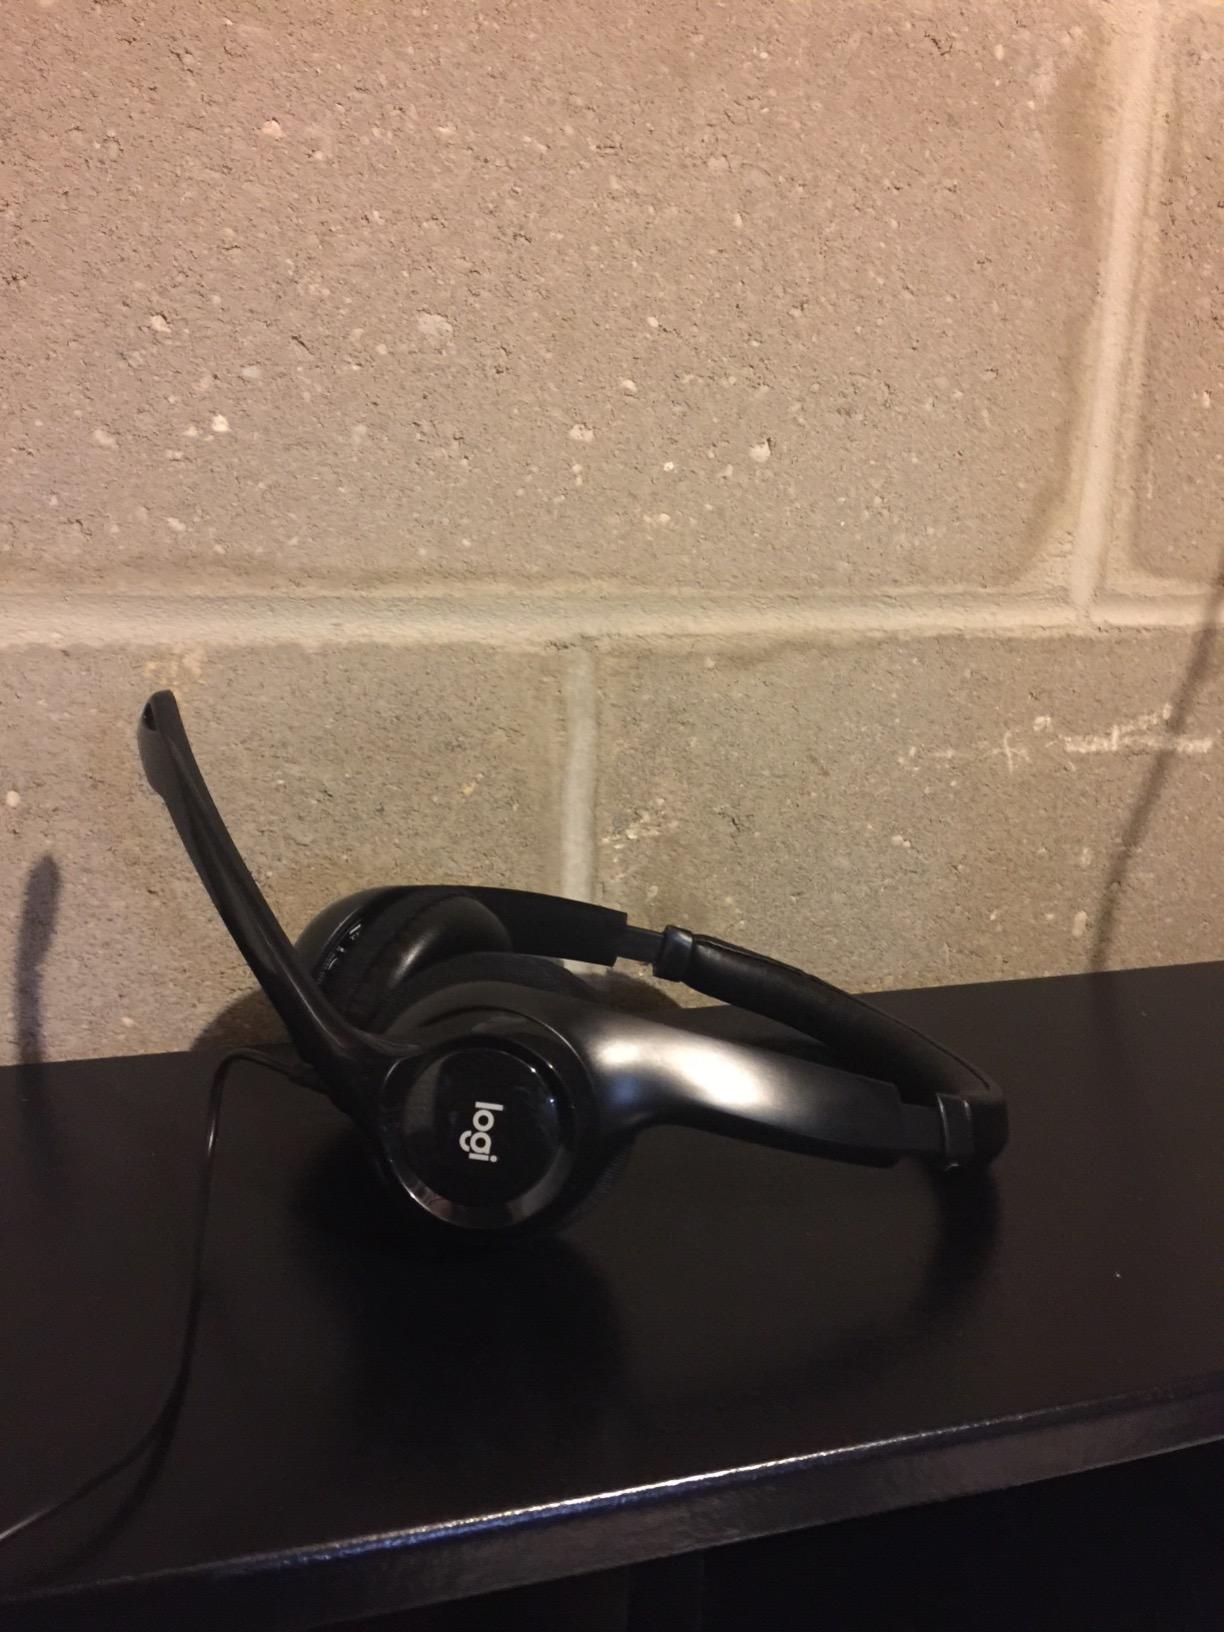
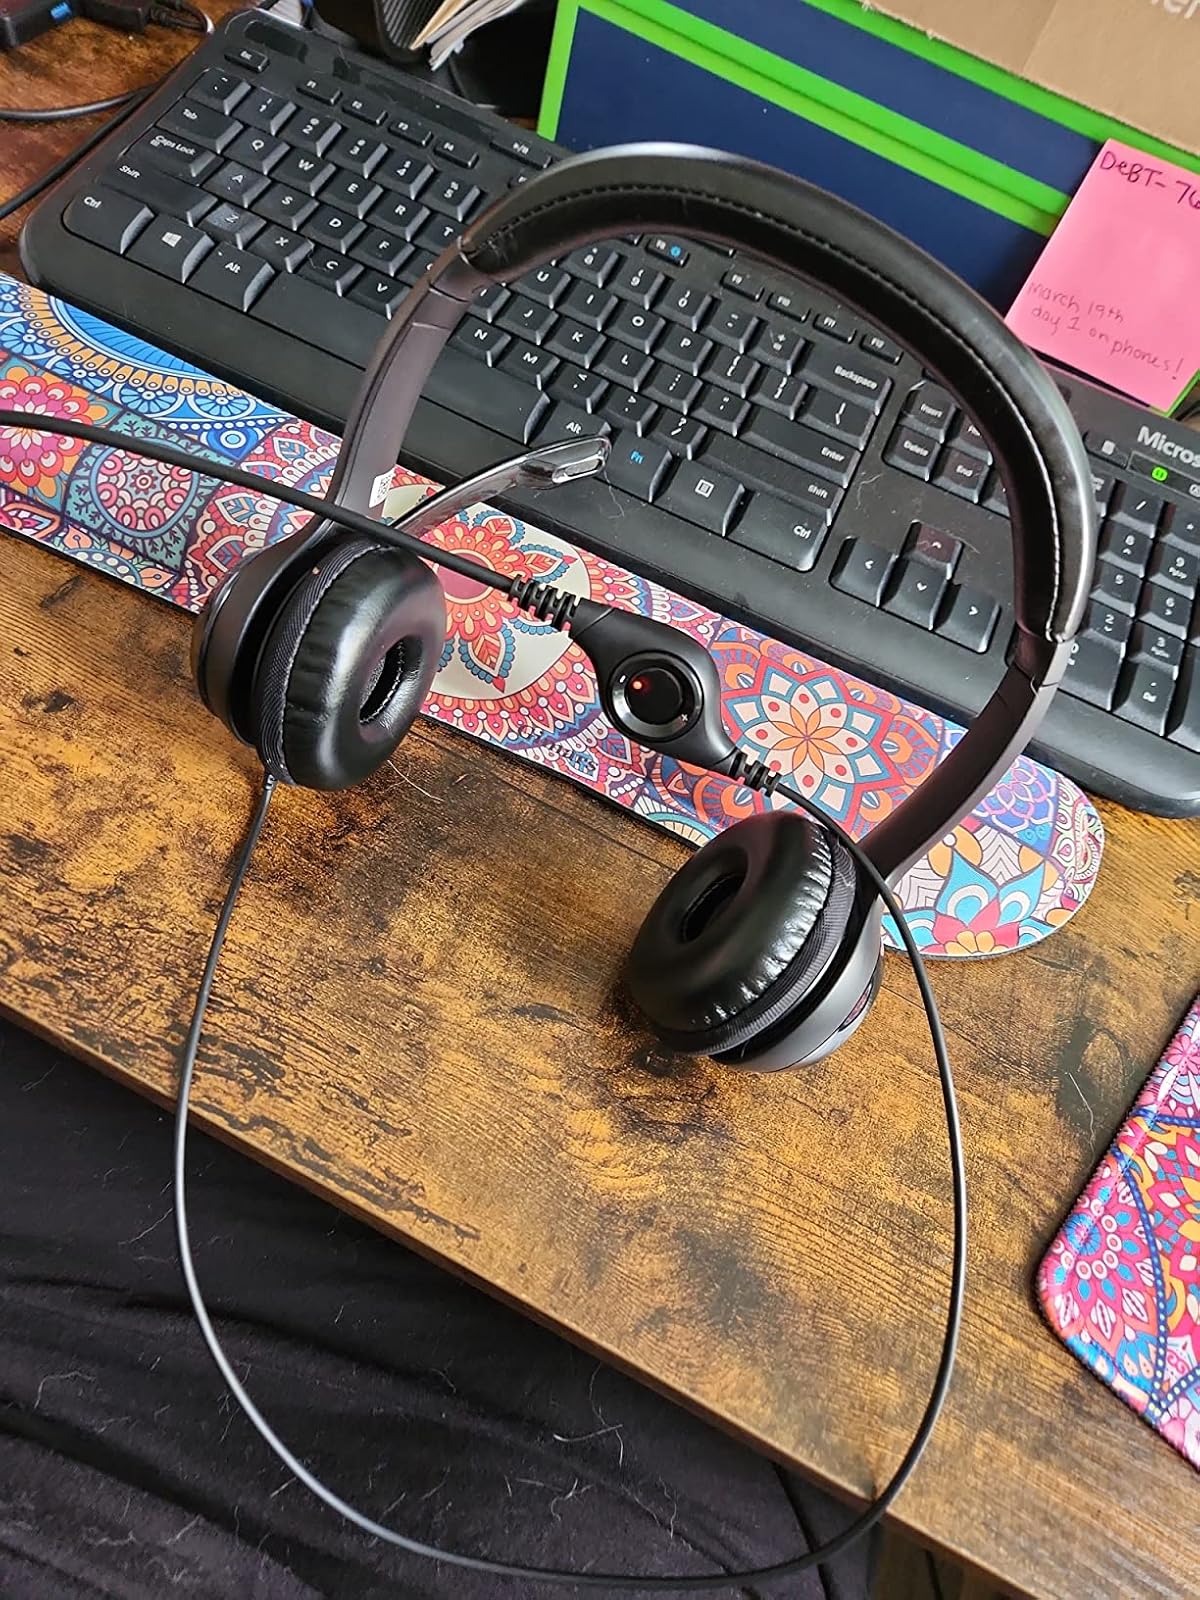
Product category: headphones
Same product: yes